Christopher Tancred (benefactor)

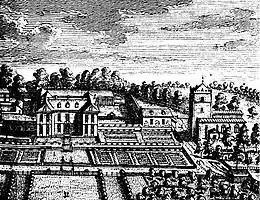
Whixley Hall, with the Church of the Ascension on the right, in 1707

Tancred was born in 1689 at Whixley (now in North Yorkshire), the second son of Christopher Tancred of Whixley, and his second wife, Catherine, daughter of Sir John Armytage of Kirklees. His father was in 1685–6 High Sheriff of Yorkshire, and was Master of the Harriers to William III; his great-grandfather, Sir Richard Tancred, had as a Royalist compounded for his estates under the Commonwealth, and was knighted by Charles II for his services and sufferings during the civil war.